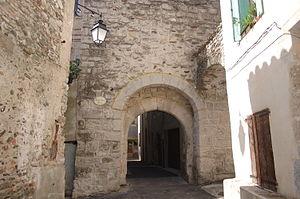
Une porte et des remparts, à Sumène, datant du XIIème siècle.
Sumène est une commune française située dans le département du Gard, en région Occitanie.